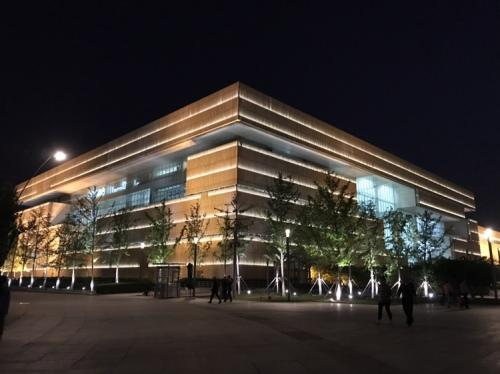
地标名称：天津图书馆(文化中心馆区)
所在城市：天津市·河西区